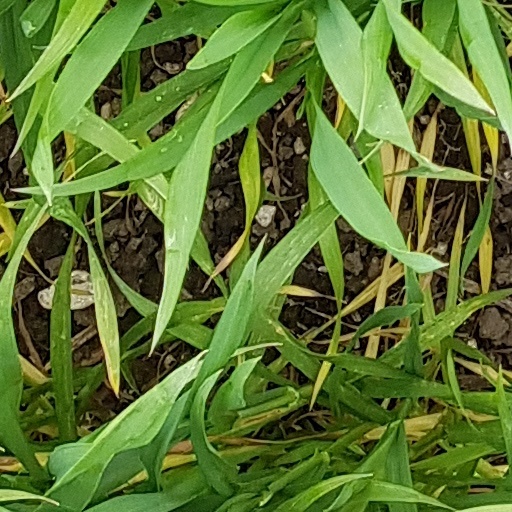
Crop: wheat